Zuzanna Czyżnielewska

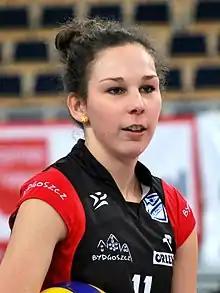

Zuzanna Czyżnielewska (born 24 April 1992) is a Polish volleyball player. She was part of the Poland women's national volleyball team.